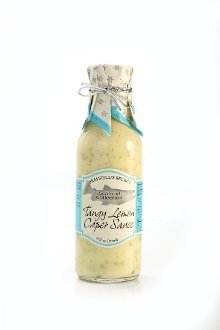
Item Name: Sauce,Tangy Lemon Caper (pack of 2).
Product Description: Tangy Lemon Caper Sauce
Value: 24.0
Unit: Fl Oz

Price: 16.99